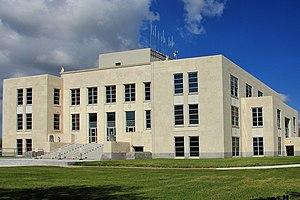
Le comté de Chambers, en anglais : Chambers County, est un comté situé à l'est de l'État du Texas aux États-Unis. Fondé le 12 février 1858, son siège de comté est la ville de Anahuac. Selon le recensement de 2010, sa population est de 35 096 habitants, estimée, en 2018, à 42 454 habitants. Le comté a une superficie de 2 256,2 km², dont 1 546,5 km² en surfaces terrestres. Il est nommé en l'honneur de Thomas Jefferson Chambers, un avocat, puis un major-général de la république du Texas et une personnalité politique.